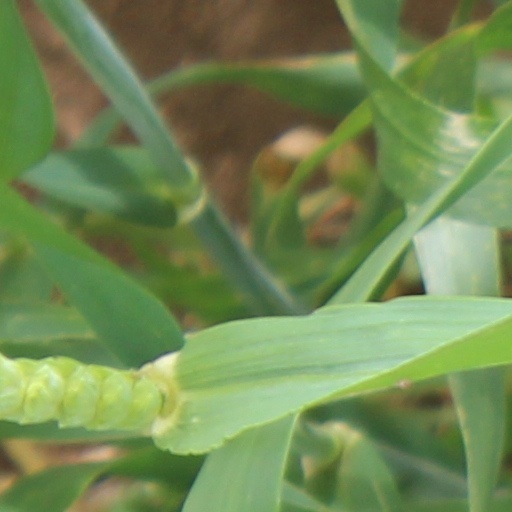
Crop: wheat